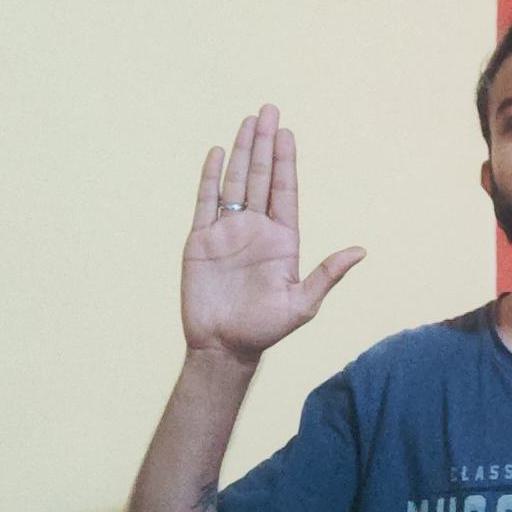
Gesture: stop